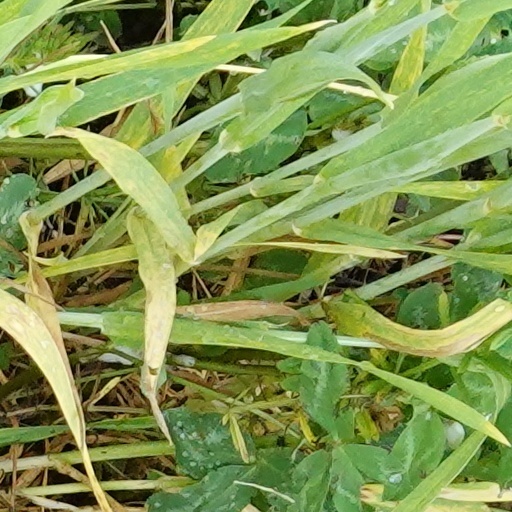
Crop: wheat